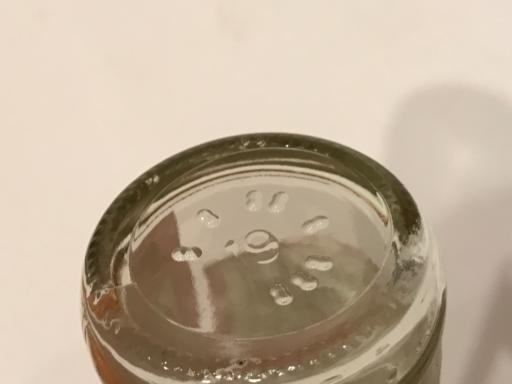
Waste category: glass